Cross-dressing ball

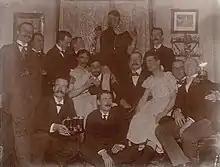
A drag ball at a private home in Portland, Oregon in the 1900s

During the 19th century, in the United States, mainly in the Great West Frontier, there were many towns where women were few and far between. So, for cowboys, miners, loggers, mountain men or railroad workers, it was very difficult to find a woman, and marry. In these groups, men often formed intimate friendships, that sometimes ended in real love stories, that were accepted as a fact of life. It is difficult to know up to what point this was simply due to the lack of women, or if precisely this kind of life attracted those men that preferred the company of other men.